Arminianism

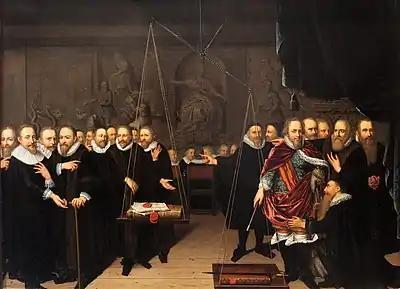
Eyk, Abraham van der (1721). "Disputes Between Remonstrants and Counter-Remonstrants in 1618".

Arminius' beliefs, i.e. Arminianism, did not begin with him. Before the Reformation, groups like the Waldensians similarly affirmed individual freedom over any predetermined predestination. Anabaptist theologian Balthasar Hubmaier (1480–1528) also promoted much the same view as Arminius nearly a century before him. The soteriological doctrines of Arminianism and Anabaptism are roughly equivalent. In particular, Mennonites have been historically Arminian whether they distinctly espoused the Arminian viewpoint or not, and rejected Calvinist soteriology. Anabaptist theology seems to have influenced Jacobus Arminius. At least, he was "sympathetic to the Anabaptist point of view, and Anabaptists were commonly in attendance on his preaching." Similarly, Arminius mentions Danish Lutheran theologian Niels Hemmingsen (1513–1600) as holding the basic view of soteriology he held and he may have been influenced by Hemmingsen. Another key figure, Sebastian Castellio (1515–1563), who opposed Calvin's views on predestination and religious intolerance, is known to have influenced both the Mennonites and certain theologians within Arminius's circle. Early critics of Arminians even cited Castellio as a primary inspiration behind the Arminian movement.